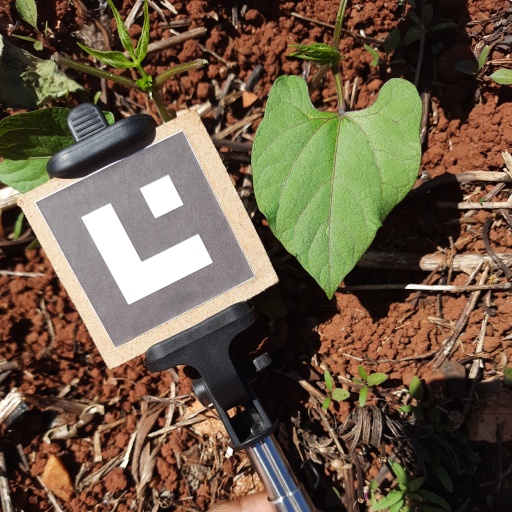
Observations: wavy surface, no eating holes, under sunlight